Oregon Iron Company

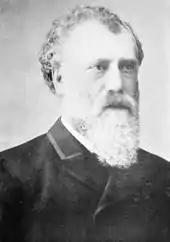
Simeon G. Reed became president of the Oregon Iron & Steel Company in 1882

In 1882, the company was reincorporated as the Oregon Iron and Steel Company with Reed as its president and William M. Ladd, son of Oregon Iron Company founder William S. Ladd, as its vice president. With the elder Ladd, Villard, and Darius Ogden Mills also providing financing, the company built a new smelter north of the original furnace with five times its capacity, . The new iron works opened in 1888, and production boomed. The company employed 300 men and Oswego's population soared, as hotels, churches, saloons, and an opera house were built to support the town. A railroad line to Portland was completed in 1886, making Oswego more accessible.